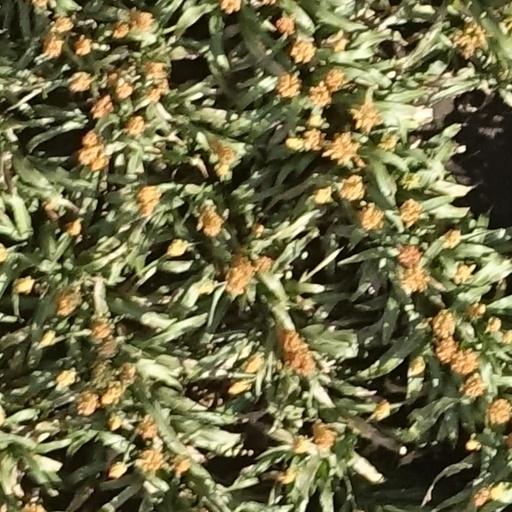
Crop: sorghum